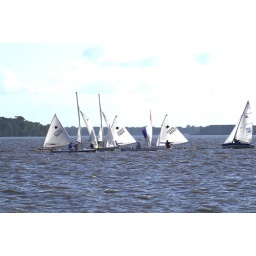
Clear Lake, Texas Wednesday sail boat races in 2006